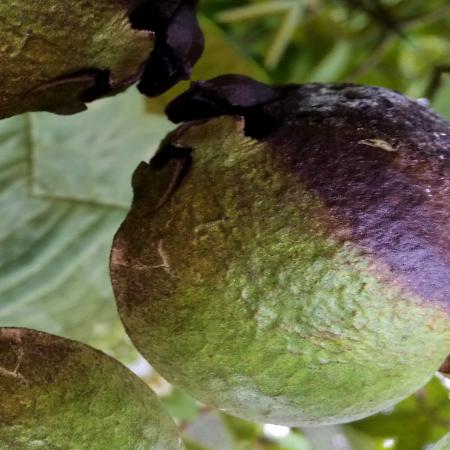
Label: Styler and Root